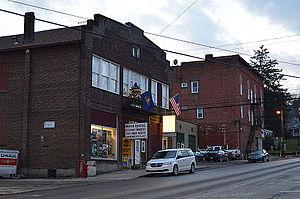
Knox est un borough situé au centre du comté de Clarion, en Pennsylvanie, aux États-Unis. En 2010, il comptait une population de 1 146 habitants. Il est incorporé en 1877.